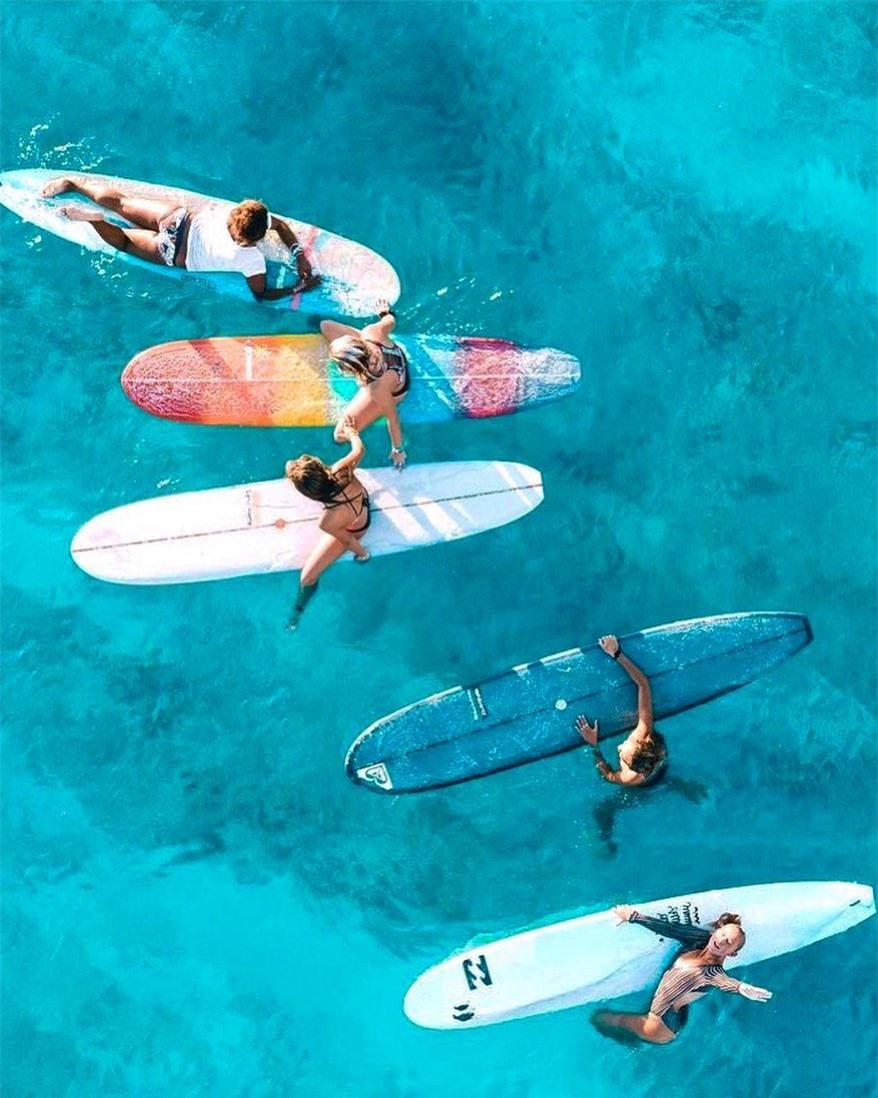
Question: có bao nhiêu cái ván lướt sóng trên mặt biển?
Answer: có năm cái ván lướt sóng trên mặt biển